Sean Collier Memorial

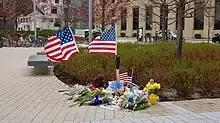
Improvised temporary memorial, April 20, 2013

A spontaneous, temporary improvised memorial of flowers, messages, and small objects appeared shortly after news of Collier's death. The MIT community wanted to create a permanent memorial, and assembled a committee of students, faculty, and police officers. A public call for ideas was put out in June 2013. The final design for the memorial was unveiled in April 2014, allowing only a year for fabrication of components and construction.